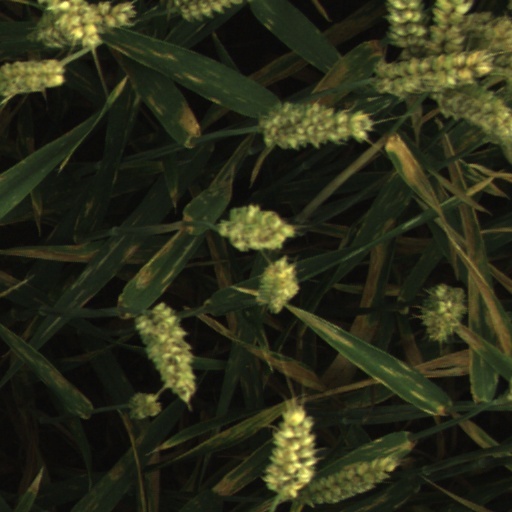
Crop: wheat